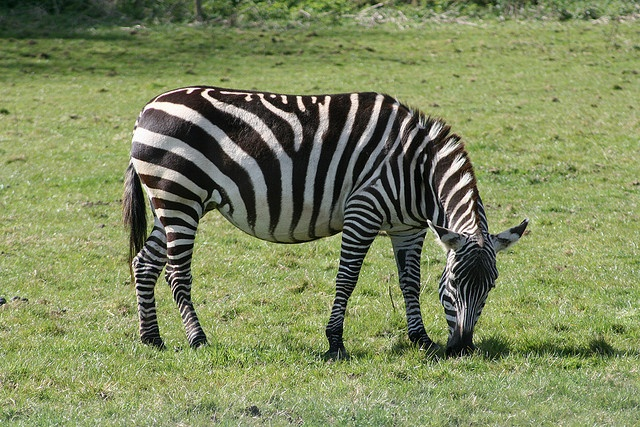
a zebra in a large field eating grass
A zebra stands alone and grazes on grass.
Zebra eating peacefully grass in a grass land.
A zebra grazing in the middle of grassy plains area
A zebra munches on green grass in the sun.